Schöllkrippen

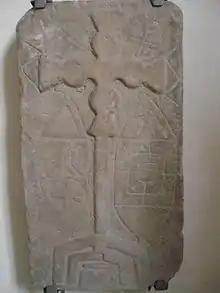
Early medieval stone tablet found in the church St. Katharina

The market community ("") is the administrative seat of the "Verwaltungsgemeinschaft" of Schöllkrippen, which, besides Schöllkrippen, includes the communities of Blankenbach, Kleinkahl, Krombach, Sommerkahl, Westerngrund and Wiesen. Schöllkrippen has held the status of "market" since 1963.